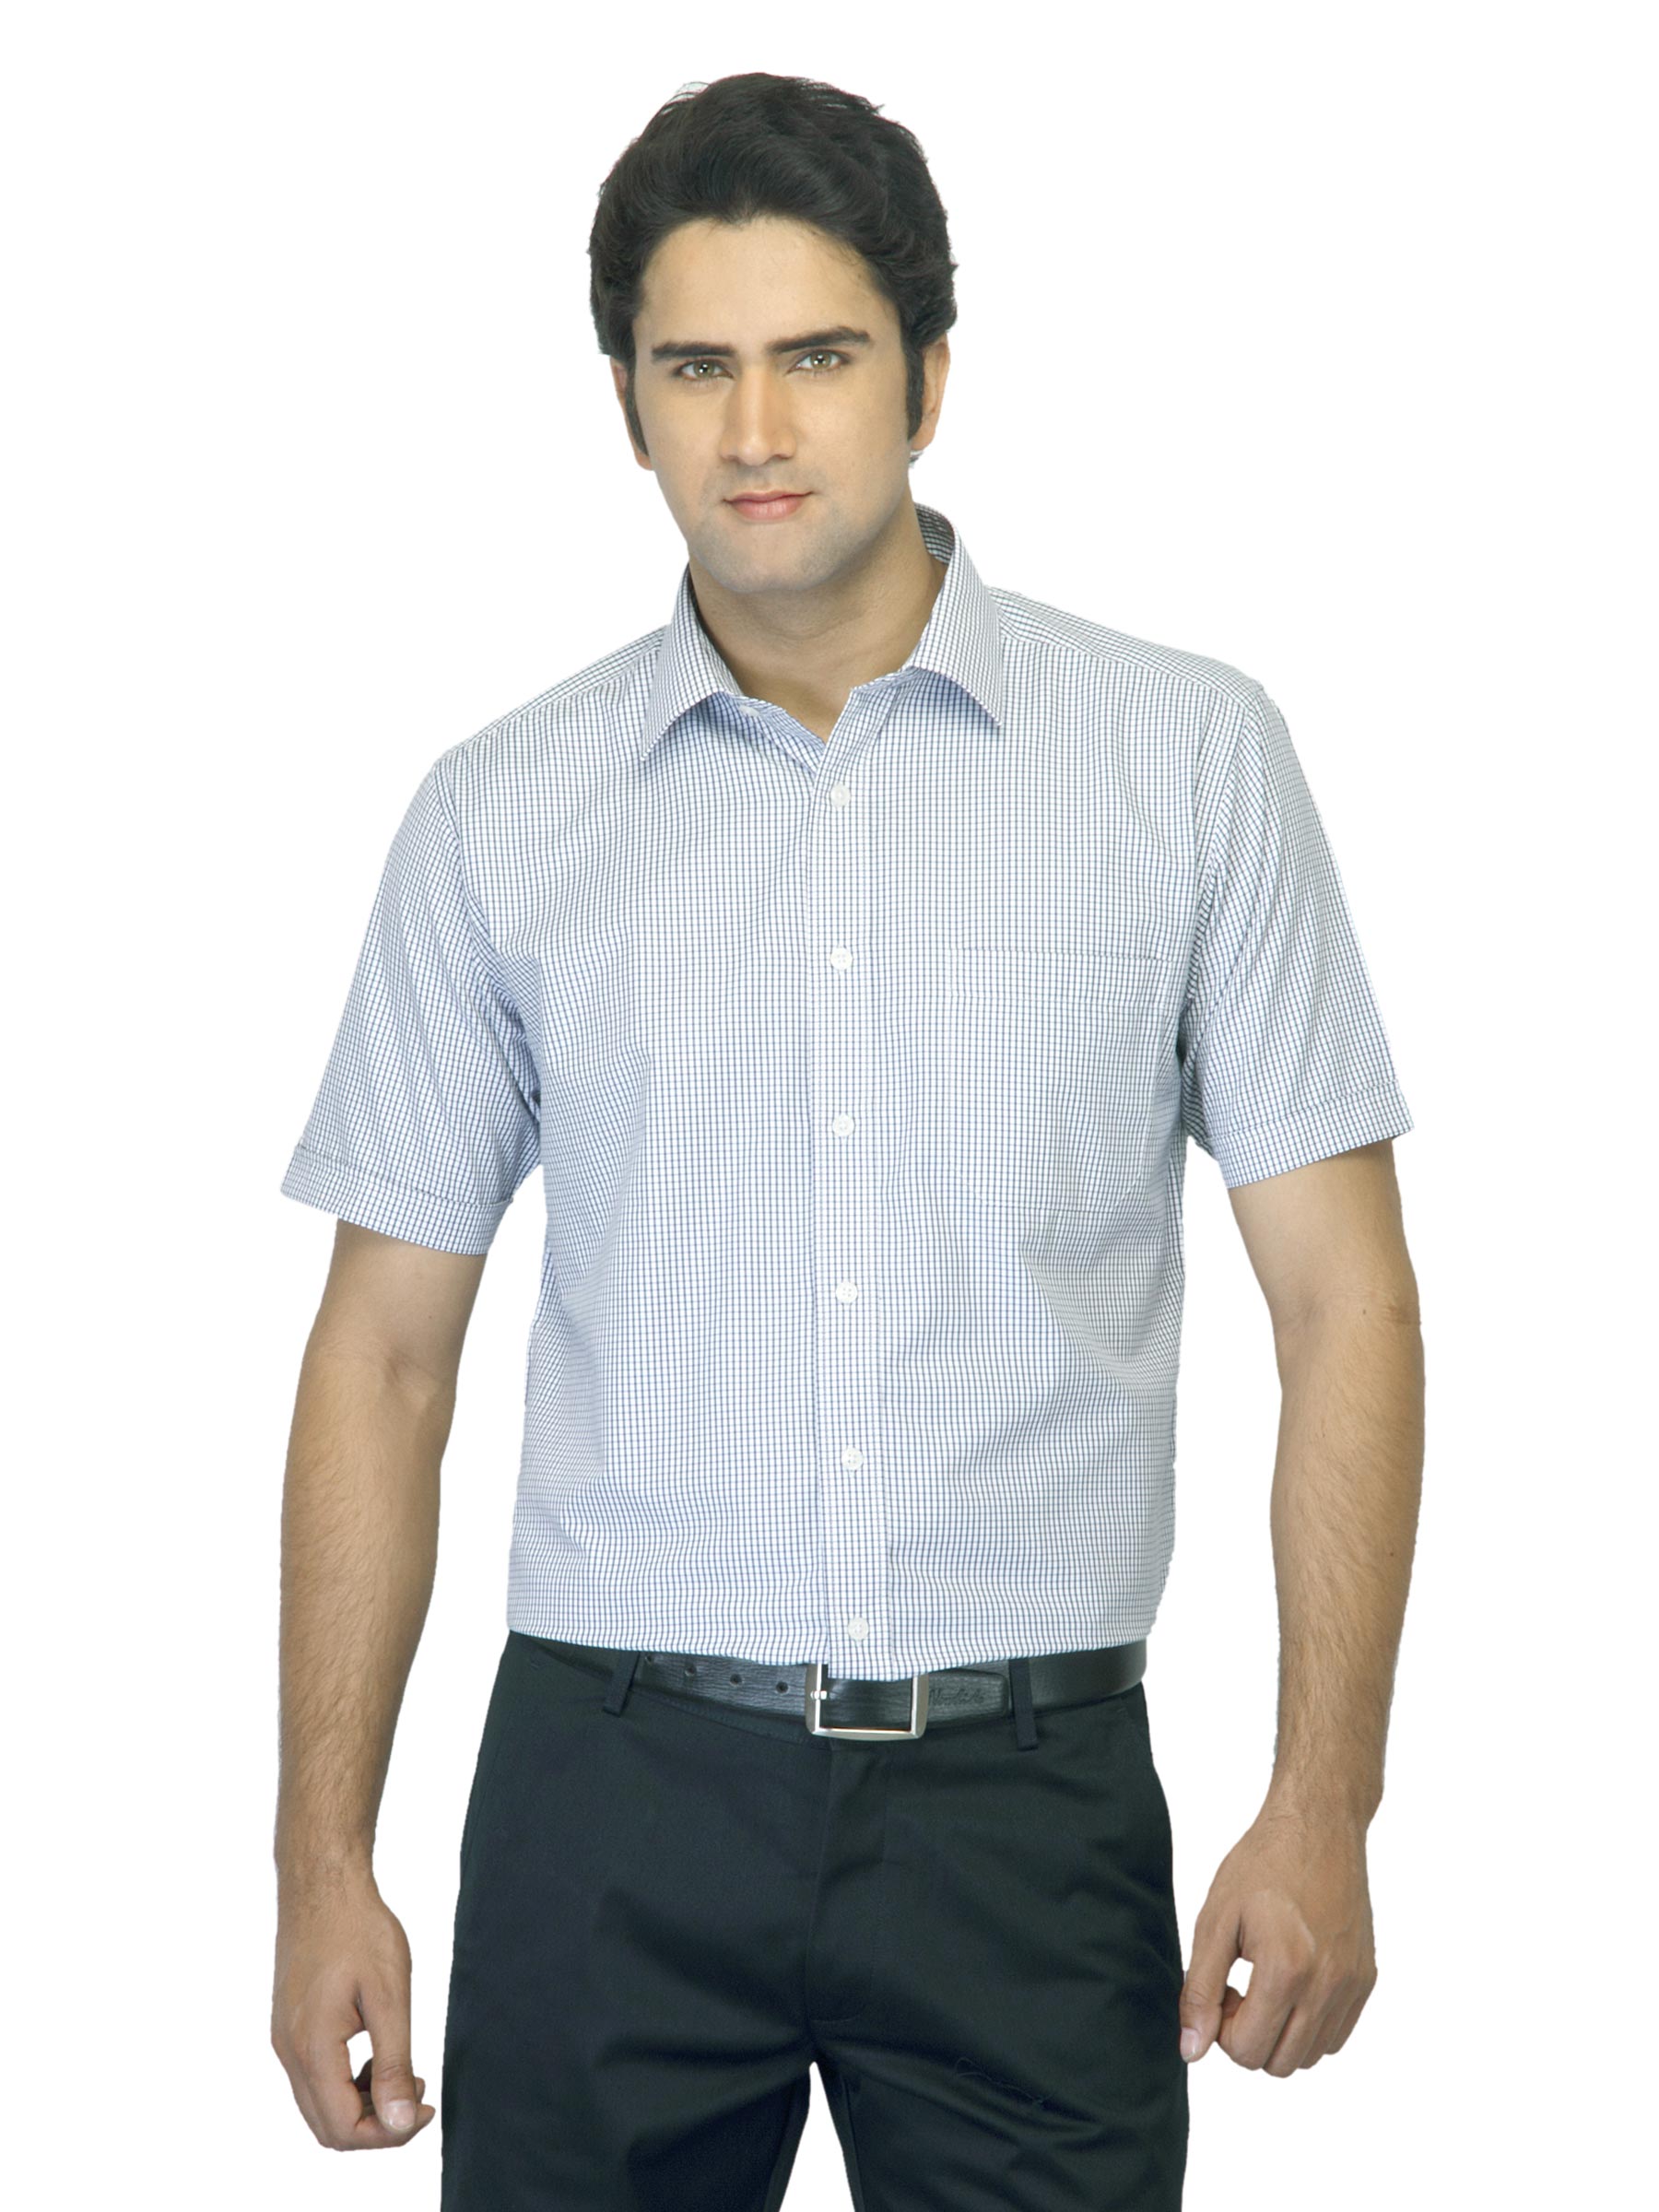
John Miller Men Gingham Blue Shirt
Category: Apparel / Topwear / Shirts
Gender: Men
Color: Blue
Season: Summer 2012
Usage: Formal